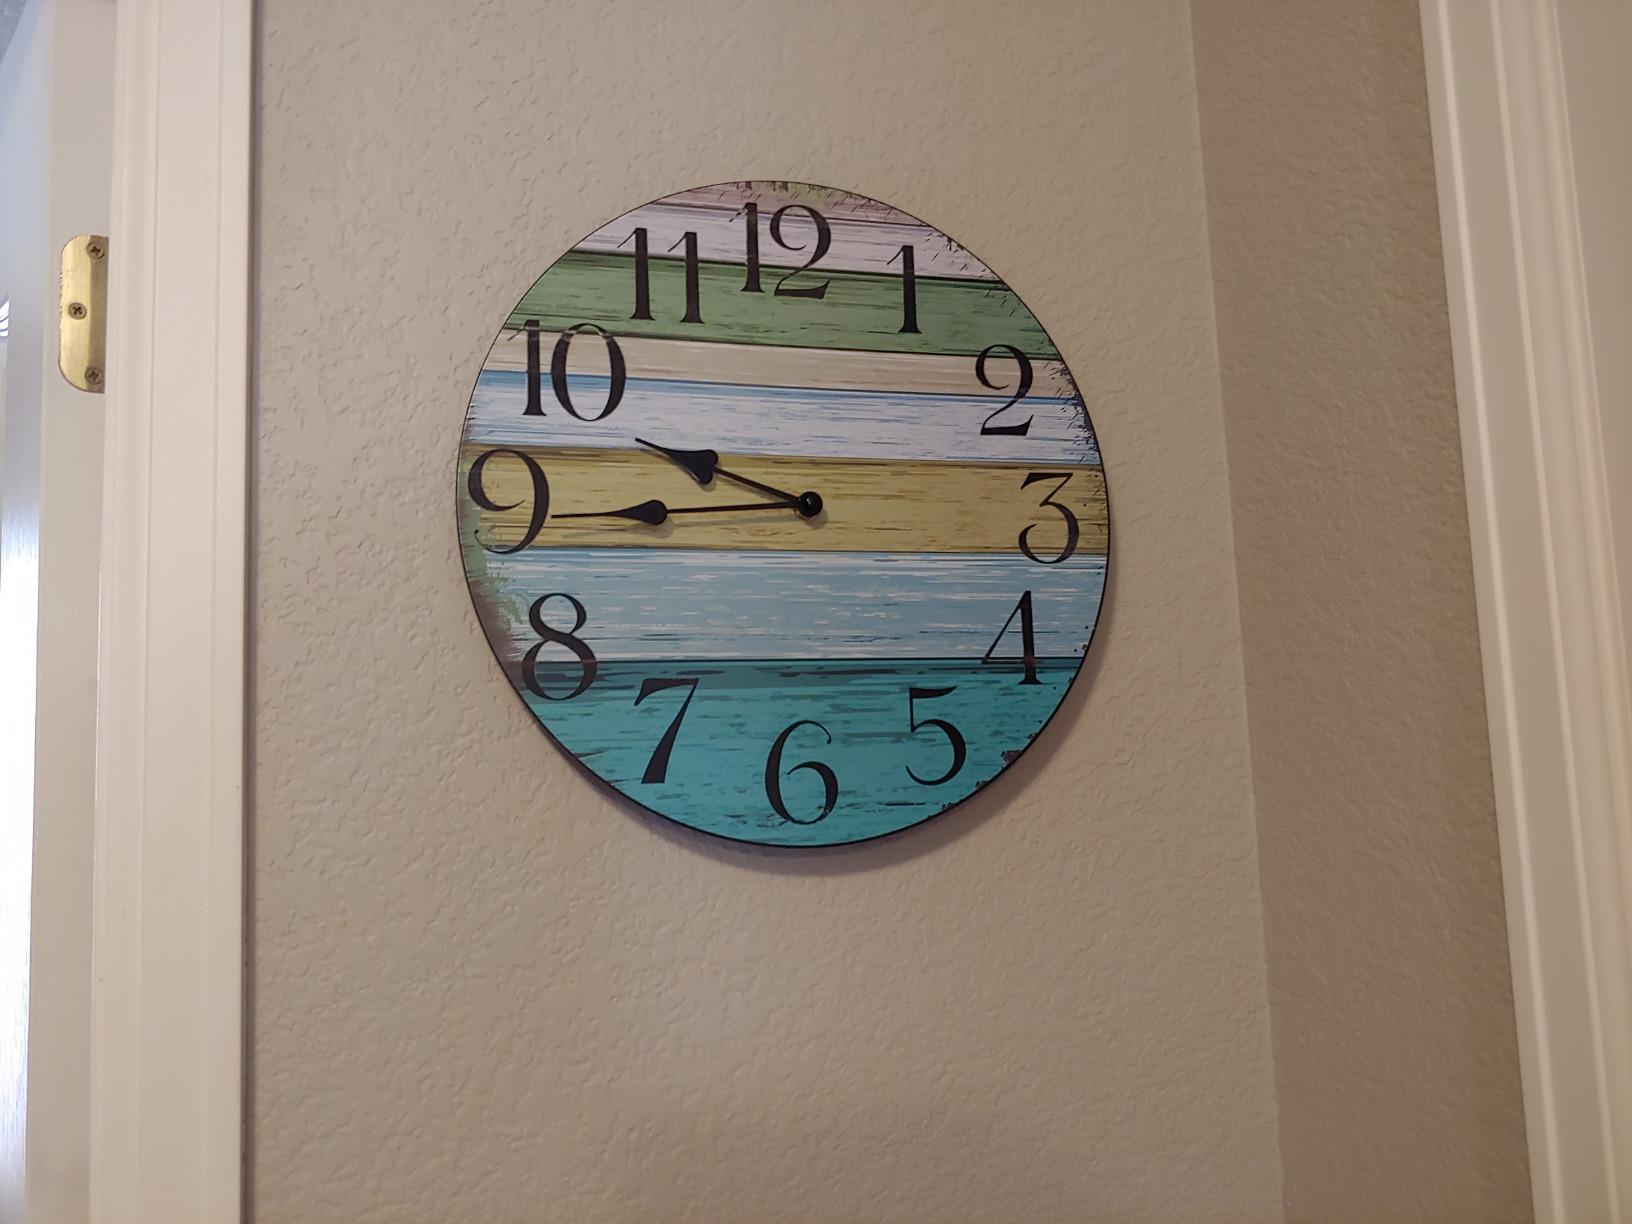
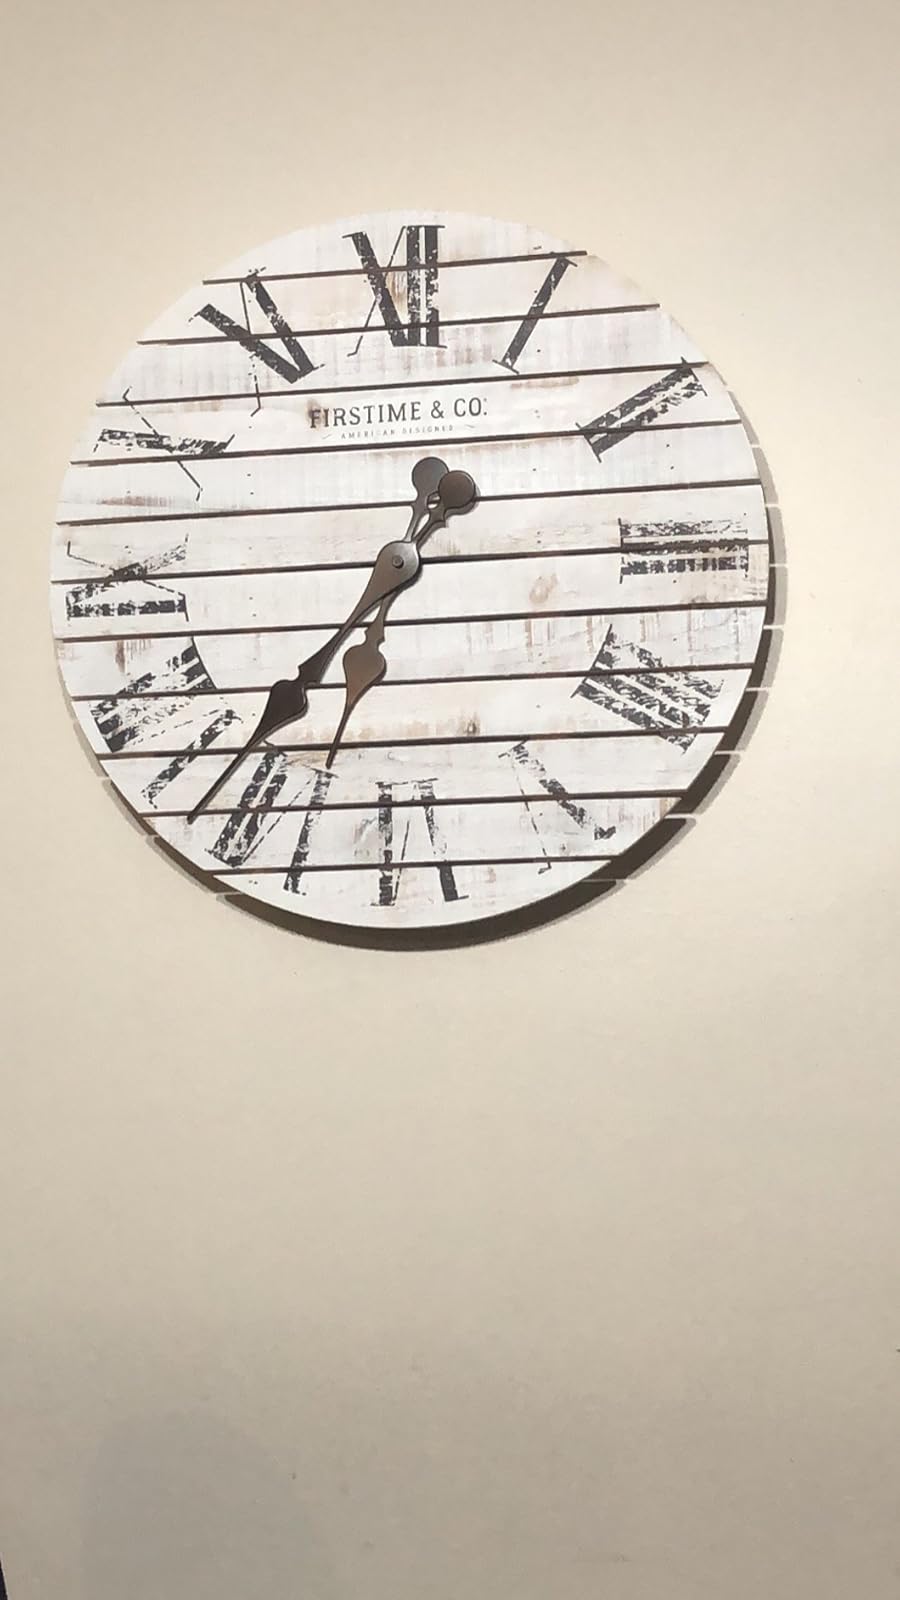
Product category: clock
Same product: no